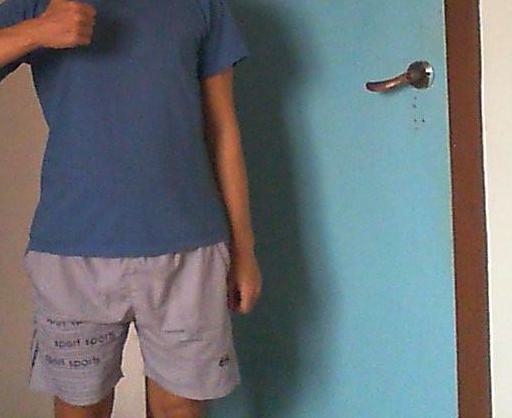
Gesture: no_gesture